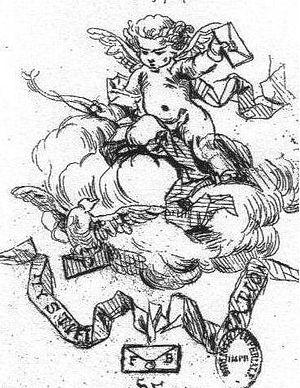
Pierre-Marie-Louis de Boisgelin de Kerdu, alias Caillot-Duval, cousin de Jean de Dieu-Raymond de Boisgelin de Cucé, est un écrivain français né en 1758 et mort le 9 septembre 1816 à Pleubian.
Alphonse-Toussaint-Joseph-André-Marie-Marseille de Fortia de Piles, comte de Piles, duc de Fortia, était gouverneur et viguier de Marseille, en survivance de son père et de son grand-père.